Caleb Stanko

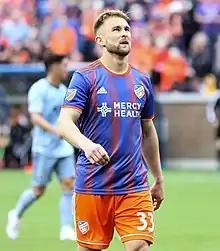
Stanko with FC Cincinnati in 2019

Caleb Stanko (born July 26, 1993) is an American professional soccer player who plays as a midfielder.